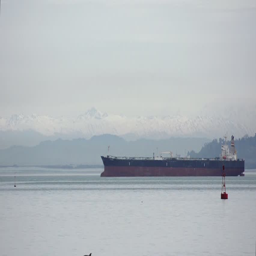
a large cargo ship at anchor on a background of snow - capped mountains .